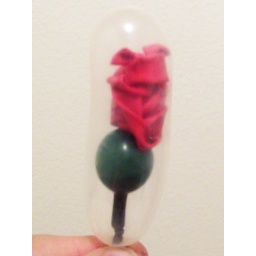
This is an uninflated balloon wraped around the knot of the green balloon then stuffed in a clear 160.